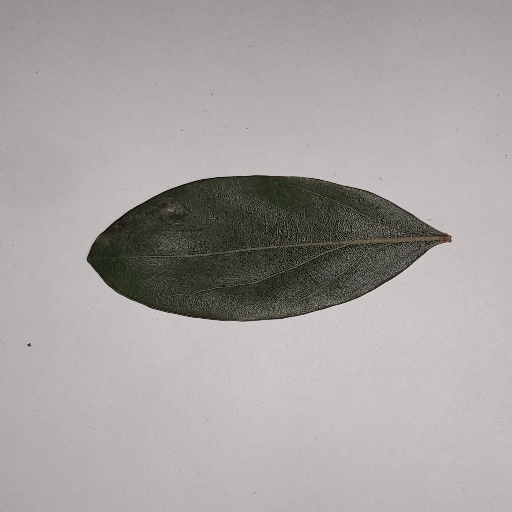
Species: Camphor
Leaf condition: Bacterial Spot